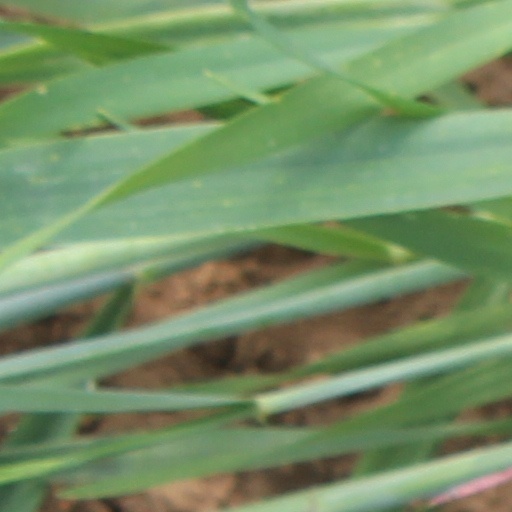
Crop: wheat